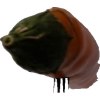
Label: pepper